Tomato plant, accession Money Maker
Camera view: tilt-top (135 deg); turntable rotation: 180 degrees
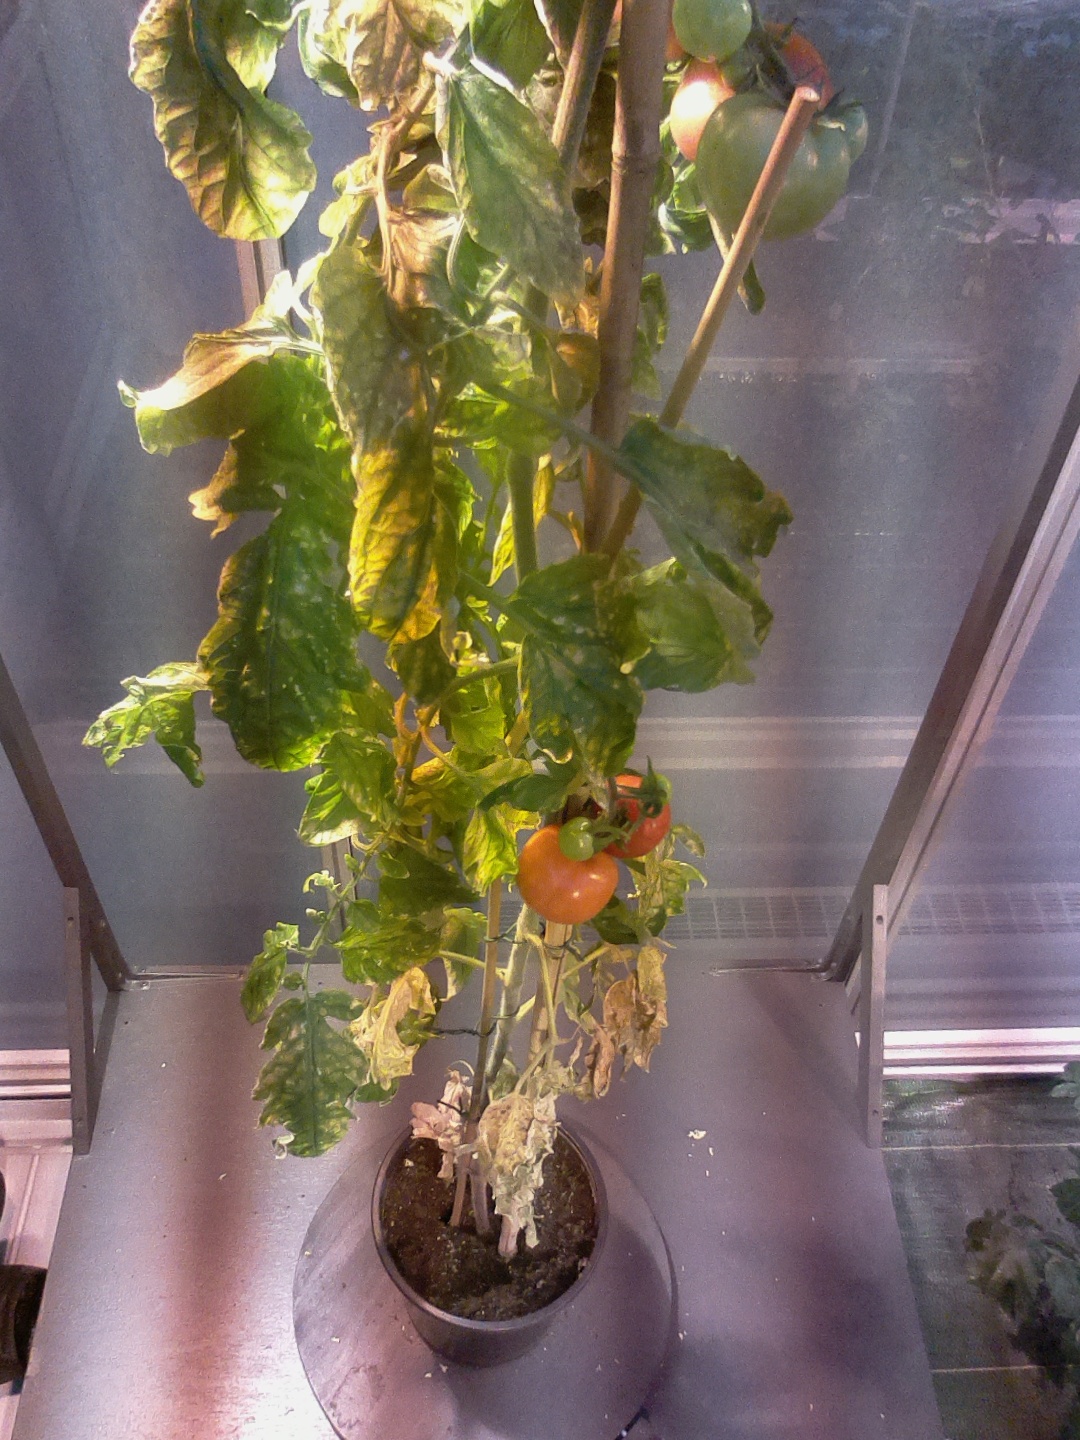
BBCH growth stage 84: 40%-50% of fruits show typical fully ripe color